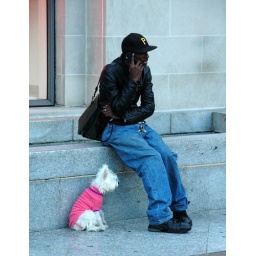
The dog looked like he was embarrassed to be in this pink shirt....